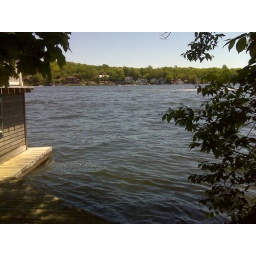
From the boat house looking over Lake Hopatcong. Another camera phone picture